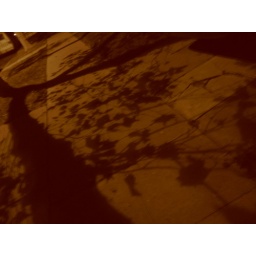
shadow of the tree and leaves on the sidewalk in sepia